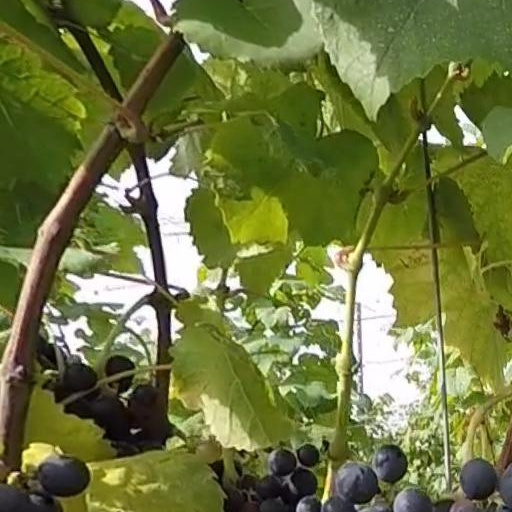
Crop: grape